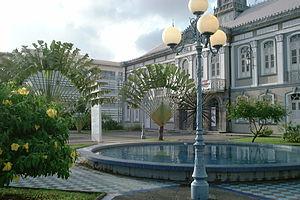
L’ancien Hôtel de ville de Fort-de-France est un bâtiment de style néo-classique situé au nᵒ 116 de la rue Victor-Sévère à Fort-de-France, en Martinique. Il abrite le théâtre Aimé-Césaire.